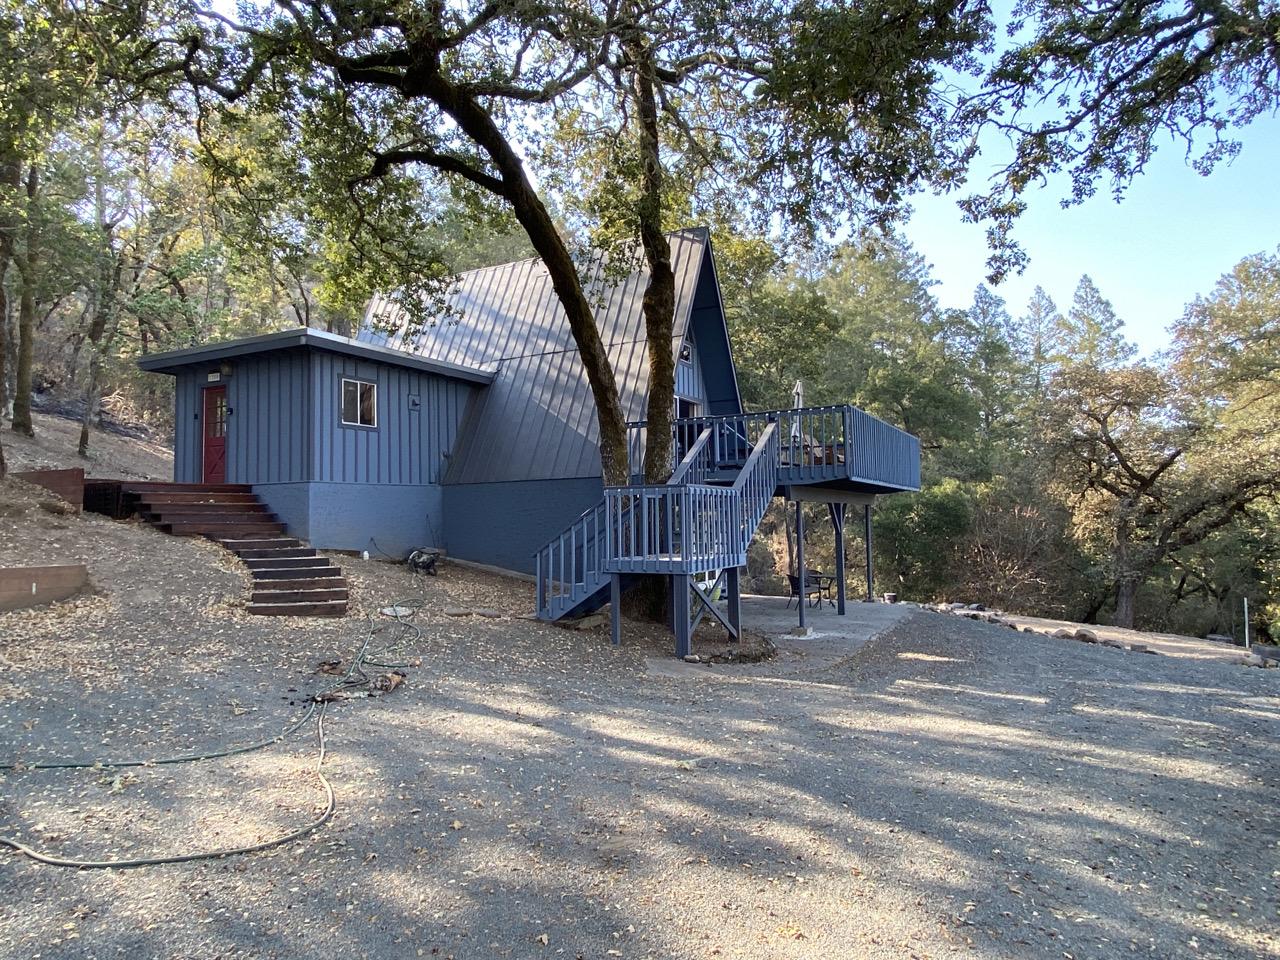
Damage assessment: no_damage